Abdeen Palace

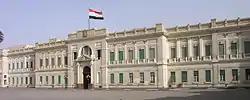
The main facade of the Palace.

Abdeen District is the home of Abdeen Palace, a 19th-century Cairo palace built by Khedive Ismail and served as the Egyptian royal household's primary official residence from 1874 until the July Revolution in 1952. Since then it has been one of the presidential palaces. The palace is centered in its eponymous district, administratively part of the Western Area of Cairo, and part of the Khedival Cairo Area of Value to the west of Historic Cairo.